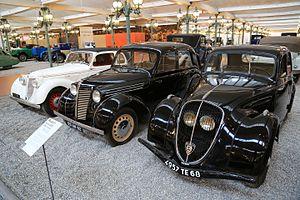
La Cité de l'automobile - Musée national - Collection Schlumpf de Mulhouse, en Alsace, abrite la plus importante collection de voitures du monde - plus de 500 véhicules - dont la célèbre collection Schlumpf des frères Schlumpf. Le musée, qui est hébergé dans une ancienne usine de filature textile des frères Schlumpf datant de 1880, classée aux monuments historiques, s'étend sur plus de 20 000 m².
La Renault Juvaquatre est une automobile du constructeur automobile français Renault, commercialisée entre 1937 et 1960.